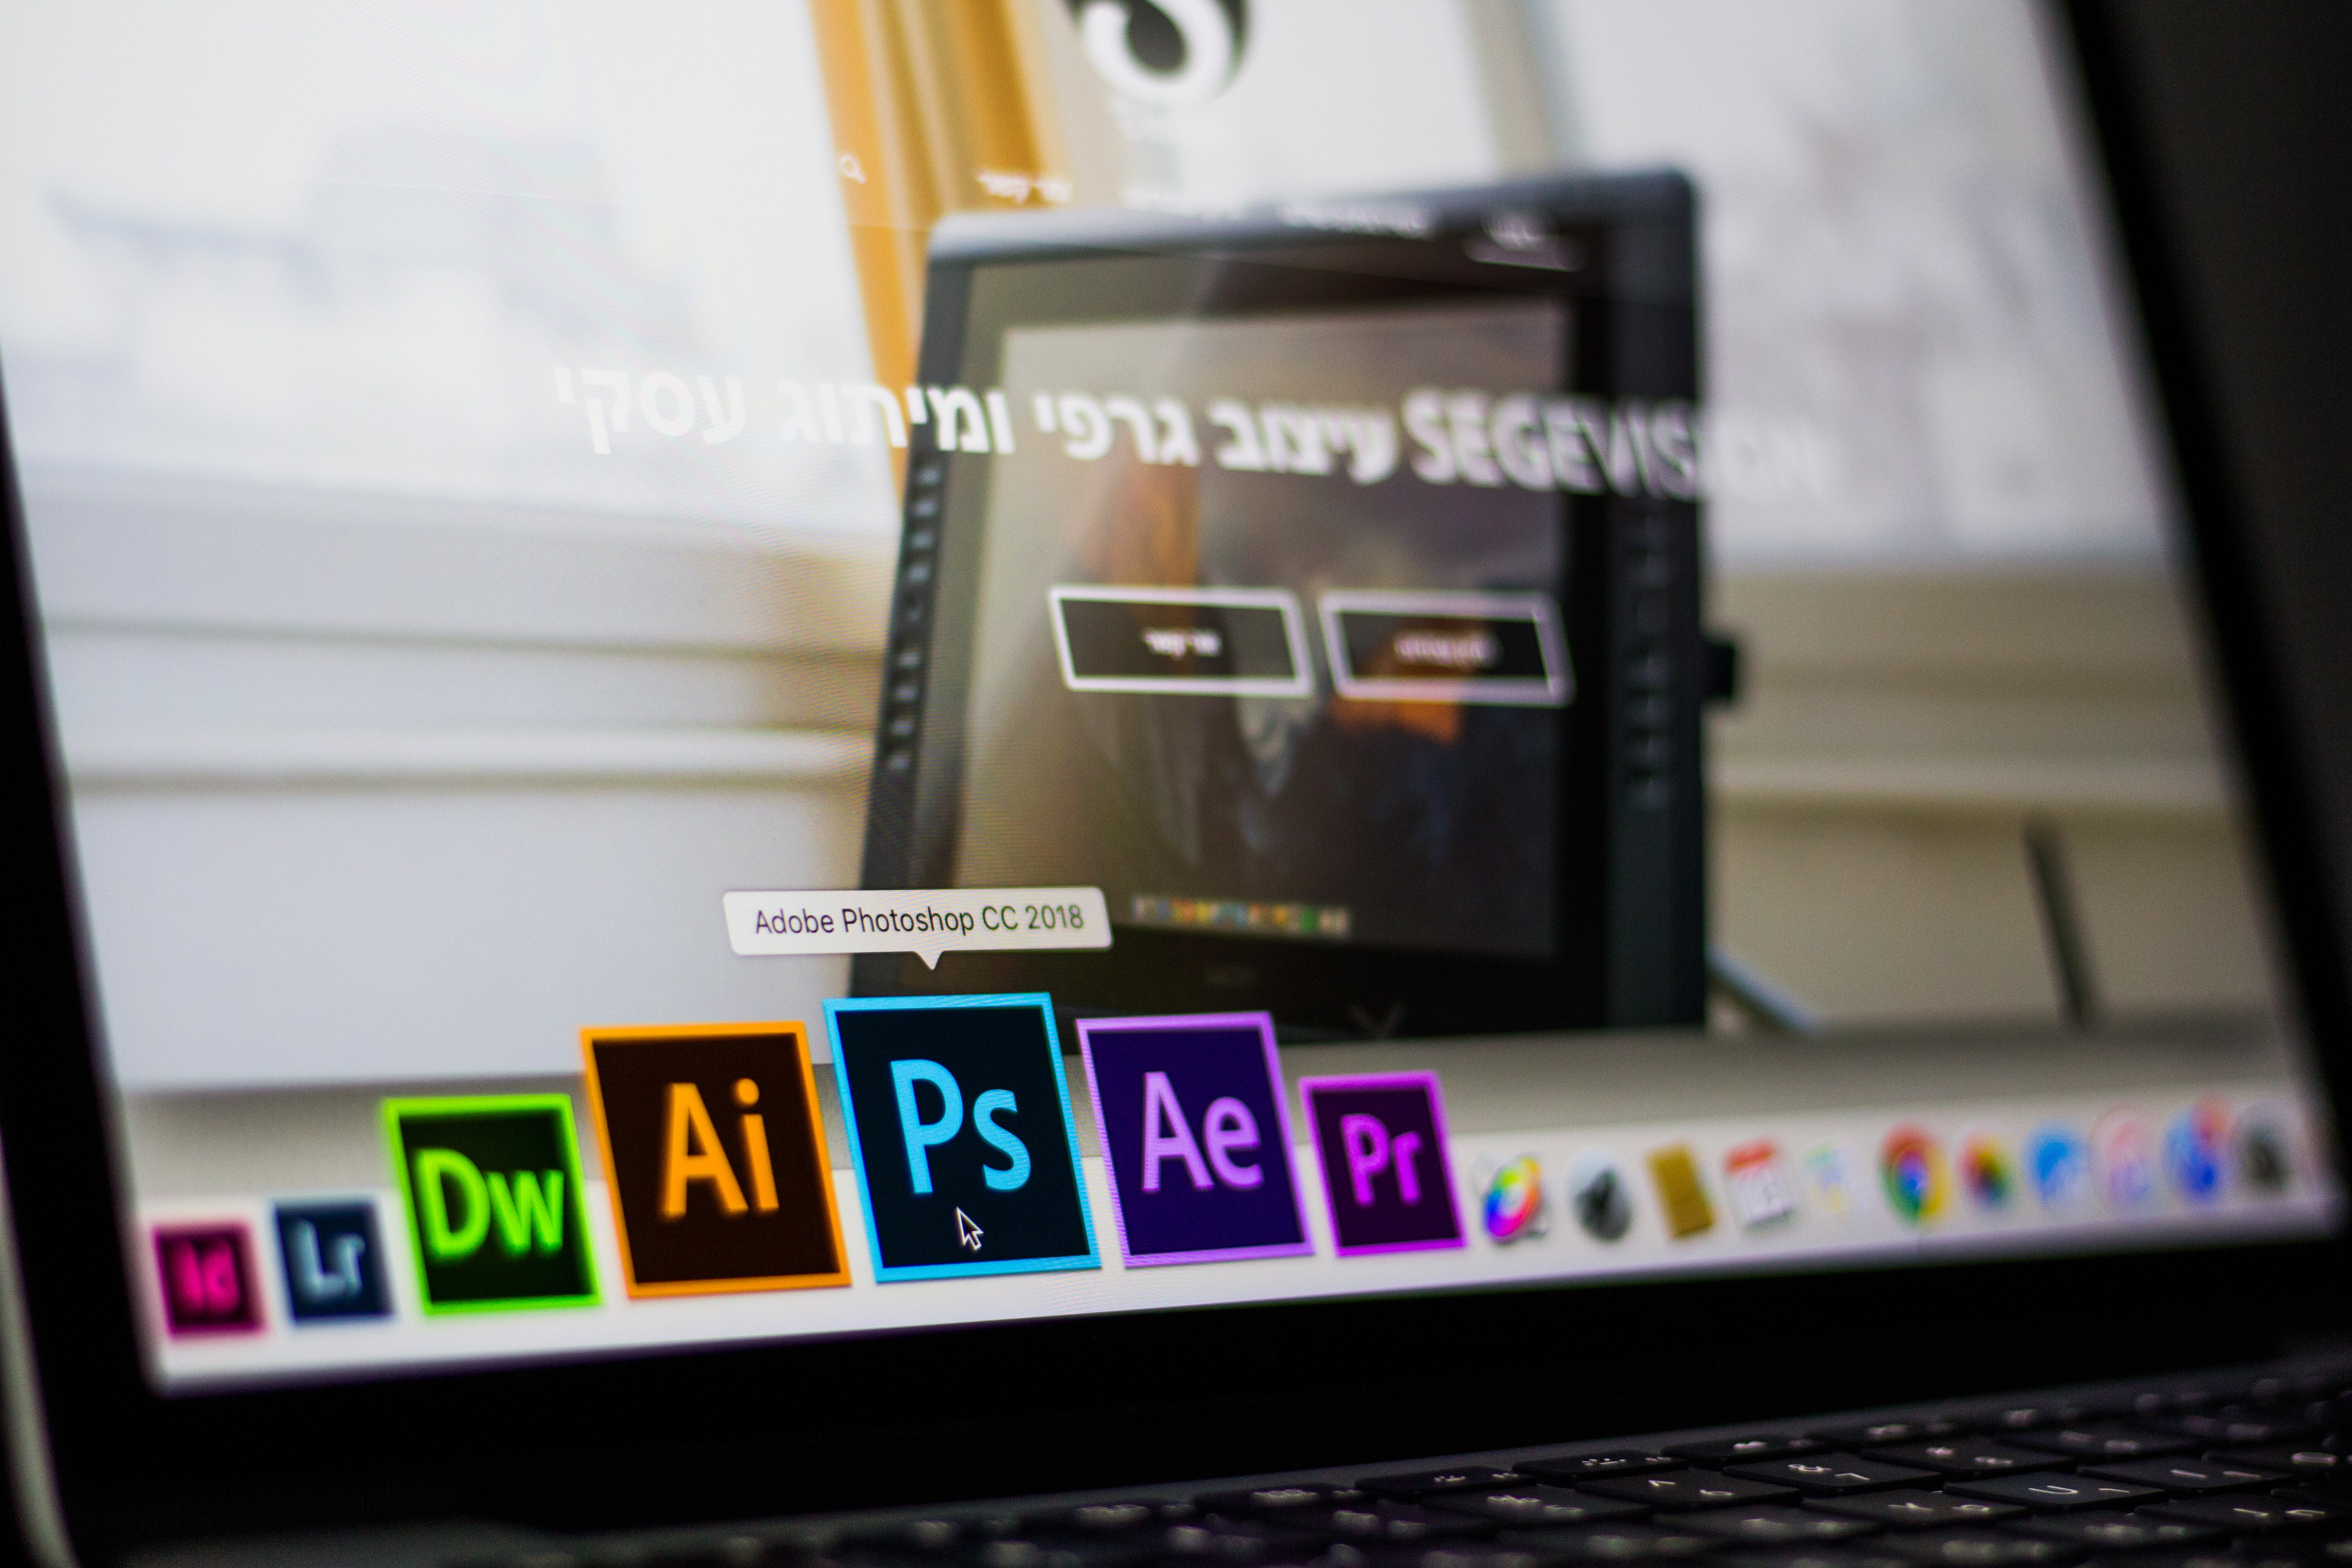
electronics, gadget, multimedia, electronic device, technology, display device, font, mobile phone accessories, mobile phone, portable communications device, portable media player